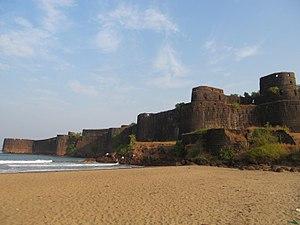
La côte de Konkan, en marâthî : कोकण, est une partie de la côte occidentale de l'Inde, entre le golfe de Cambay au nord et la côte de Kanara au sud.